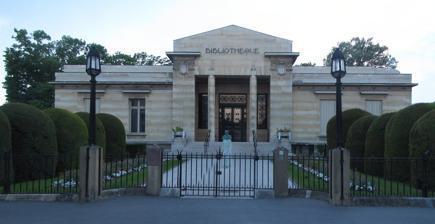
Building: Carnegie Library of Reims
Country: France
Year built: 1927
Library building in Reims, France Carnegie Library of Reims Bibliothèque Carnegie de Reims Carnegie Library of Reims General information Type Public library Architectural style Art Deco Location Reims , France Coordinates 49°15′10.72″N 4°2′7.63″E / 49.2529778°N 4.0354528°E / 49.2529778; 4.0354528 Construction started 1921 Completed 1927 Inaugurated 10 June 1928 Renovated 2004-2005 Cost US$200,000 (1920) Renovation cost € 5.4 million (2005) Technical details Floor area 4,100 m 2 (44,000 sq ft) Design and construction Architect(s) Max Sainsaulieu Other designers Jacques Simon, Jacques Gruber, Madeleine Lacour, Henri Sauvage Awards and prizes Gold Medal of the 1925 Exposition Internationale des Arts Décoratifs et Industriels Modernes Renovating team Architect(s) Jacques Bléhaut, Jean-Loup Roubert Website www.bm-reims.fr The Carnegie Library of Reims ( French : Bibliothèque Carnegie de Reims ) is a public library built with money donated by businessman and philanthropist Andrew Carnegie to the city of Reims after World War I . Reims was one of three "front-line" cities to be given a Carnegie library, the other two being Leuven and Belgrade ( Belgrade University Library ). Built in the 1920s, it combined the mission of heritage conservation and of reading public library. Until 2003, the Carnegie Library was the main library of Reims. The Art Deco decor of the Carnegie Library, the harmony of its proportions, the elegance of its architecture made it worthy of inclusion in the French inventory of Monuments historiques . History The municipal library of Reims was founded in the late eighteenth century with the books belonging to religious orders. In 1764, following the Suppression of the Society of Jesus in France, the books of Reims Jesuit College were confiscated. During the French Revolution , libraries of Reims abbeys and of the chapter of the Cathedral of Reims were also confiscated and added to the collections of Reims public library. The collections were first installed on the first floor of City Hall, where a small reading room opened to the public in 1818. The First World War marked a profound break in the history of the library. On May 3, 1917, an incendiary shell destroyed the town hall and a large part of the collections. The most valuable works (nearly 100 000 documents) were put away before the War and thus preserved from any damage. In 1918, the city of Reims was devastated. The municipality could not afford to finance the rebuilding of the public library without the Carnegie Endowment for International Peace . Founded in 1910 by philanthropist Andrew Carnegie, the Carnegie Endowment for International Peace decided after the World War 1 to provide a library to the cities particularly battered by bombings. In France, the city of Reims was chosen to be given a Carnegie library . The Carnegie Endowment offered the city of Reims a sum of US$200 000 (more of 3 million francs at the time) to build the new library. The construction of the Carnegie Library was entrusted to French architect Max Sainsaulieu (1870–1953). Upon receipt of the order of construction in December 1920, Sainsaulieu undertook a study trip to visit foreign libraries in Switzerland and Belgium. Under the influence of his son Louis, Sainsaulieu reshuffles his first project (initially very classical), opting for the modern look Art Deco style. Started in 1921, the Art Deco building was finished in 1927. It officially opened to public on June 10, 1928, in the presence of French President Gaston Doumergue and the US ambassador Myron Timothy Herrick . The library stock includes some material which survived the First World War. Architecture Window detail The Carnegie library of Reims, remarkable for the quality of materials and luxurious ornamentation, boast a very functional space design, rare in France at that time. A strict distinction is made between public spaces, storage areas and work spaces for staff. The semi-circular shape of the book stacks is rather unusual. It allows storage of almost 400 000 books on five levels. In front of these stacks are the reading room and administrative offices. Sainsaulieu designed the library as a temple dedicated to knowledge. The visitor enters the building by climbing a few stairs, symbolizing his elevation to knowledge. Two vases executed by the Manufacture nationale de Sèvres adorn the platform steps. At the entrance, two pilasters without capitals are surmounted by a classicist pediment decorated with engraved flowering shrubs and marked with the iron letters of the word " Bibliothèque " (English: library ). The engraved motto of the library reads in Latin "Educunt fructum folia" (English: flowers lead to fruit ). Symbolizing the flowering of mind, this bas-relief was made by French sculptor Edouard Sediey . The façade, decorated with mosaics executed by Biret, is pierced by a large wrought iron gate made by Schwartz-Haumont. The entire porch was presented at the 1925 Exposition Internationale des Arts Décoratifs et Industriels Modernes and won a gold medal. The lobby is 10 by 10 metres (33 ft × 33 ft) and is topped with a cupola with four sides that ended in an art deco lantern pendant designed by the master glass maker Jacques Simon in Reims. Under the pendant, in the center of the lobby, a fountain symbolizes, according to Sainsaulieu, the "source of all science and knowledge" . The walls are lined with large panels of Algerian onyx , framed by bands of green marble. Twenty marble mosaics made from cartoons by Henri Sauvage are inserted in the panels and representing the intellectual, physical or manual activities. The reading room, with its oak floors and mahogany-paneled walls, exudes a calm atmosphere contributing to study. The interior of the reading room consists of shelving wall interrupted by a gallery on the first floor. The light comes mainly from a large glass ceiling due to Jacques Gruber , famous master glassmaker of Nancy , representing an open book on the arms of the City of Reims. The three large windows that adorn this room have a geometric design using frosted glass , cut and worked to get an impression of relief. Restoration In 2001, the City of Reims entrusted the renovation of the library to French architects Jacques Bléhaut and Jean-Loup Roubert. Priority was given to bringing the building up to standards, in terms of accessibility and safety, while respecting the original spirit of the place. The renovation aimed also at improving as much as possible the conditions of conservation of collections, with the installation of air conditioning in the book stacks. In the areas accessible to the public, the restoration was also an opportunity to improve the comfort of the readers and offer them new activity areas (conference room, educational workshop), located at the ground-garden. This transformation was made possible with the move in 2002 of the municipal archives, located since 1928 in the building. Great care was also given to the restoration of decorative elements: marble, stained glass, ironwork, and woodwork. The library reopened to the public in June 2005. Gallery Art Deco stained glass in the reading room by Jacques Gruber. Detail of the mosaics in the entrance hall according to drawings by Henri Sauvage. Notes